Portuguese in France

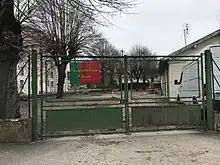
Portuguese association in Saint-Maurice-de-Beynost, Ain department, Auvergne-Rhône-Alpes region

However, as France successfully established agreements with other nations such as Belgium, Czechoslovakia, Italy and Poland the inability to reach an agreement with Portugal had limited effects. Additionally, the absence of an agreement did not hinder Portuguese workers from immigrating to France through illegal means. Consequently, the Portuguese community reemerged in the 1931 census with a population of 49,000, predominantly male, and primarily employed in the industrial sector.